Try celebration

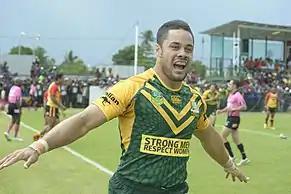
Hayne performing the Hayne Plane celebration while playing for the Australian Prime Minister's XIII in 2013.

During Jarryd Hayne's rugby league career, Hayne was known for his post-try celebration nicknamed the 'Hayne Plane'. After scoring a try he would extend both arms to the side and replicate the wings of a plane; the adjacent picture shows the 'Hayne Plane' in action.